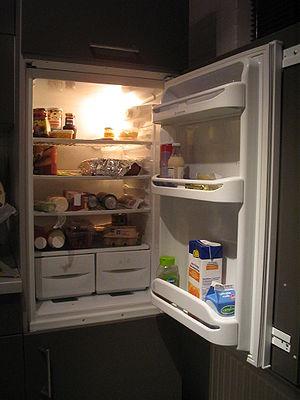
La réfrigération peut consister à abaisser la température dans un espace donné et permettant de maintenir des produits à une température suffisamment basse pour les conserver. Le froid stoppe la croissance bactérienne, ralentit les réactions chimiques indésirables et les denrées alimentaires ont une durée de consommabilité accrue.